Mauricio Neiza

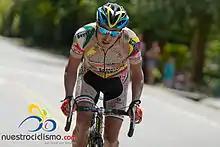
Mauricio Neiza

Mauricio Neiza Alvarado (born September 3, 1981 in Sora, Boyacá) is a male professional road cyclist from Colombia.